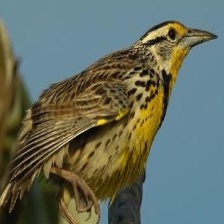
Species: EASTERN MEADOWLARK
Scientific name: STURNELLA MAGNA